Josef von Hempel

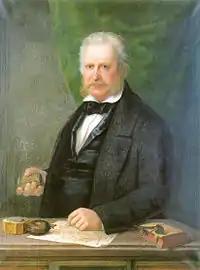
Self-portrait (1856)

Sebastian Josef Ritter und Edler von Hempel (9 February 1800, Vienna - 2 September 1871, Tokod) was an Austrian painter of the Nazarene movement and an author.